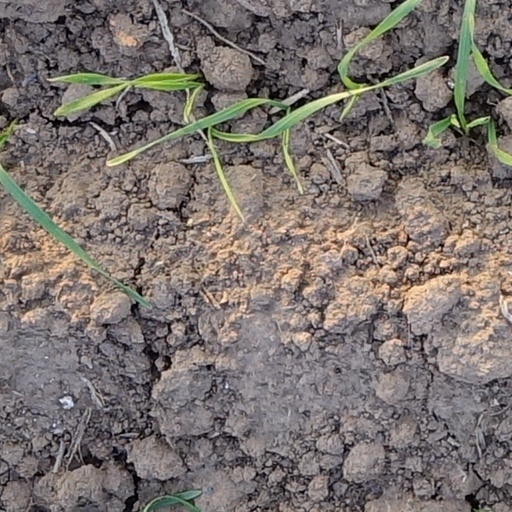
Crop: wheat